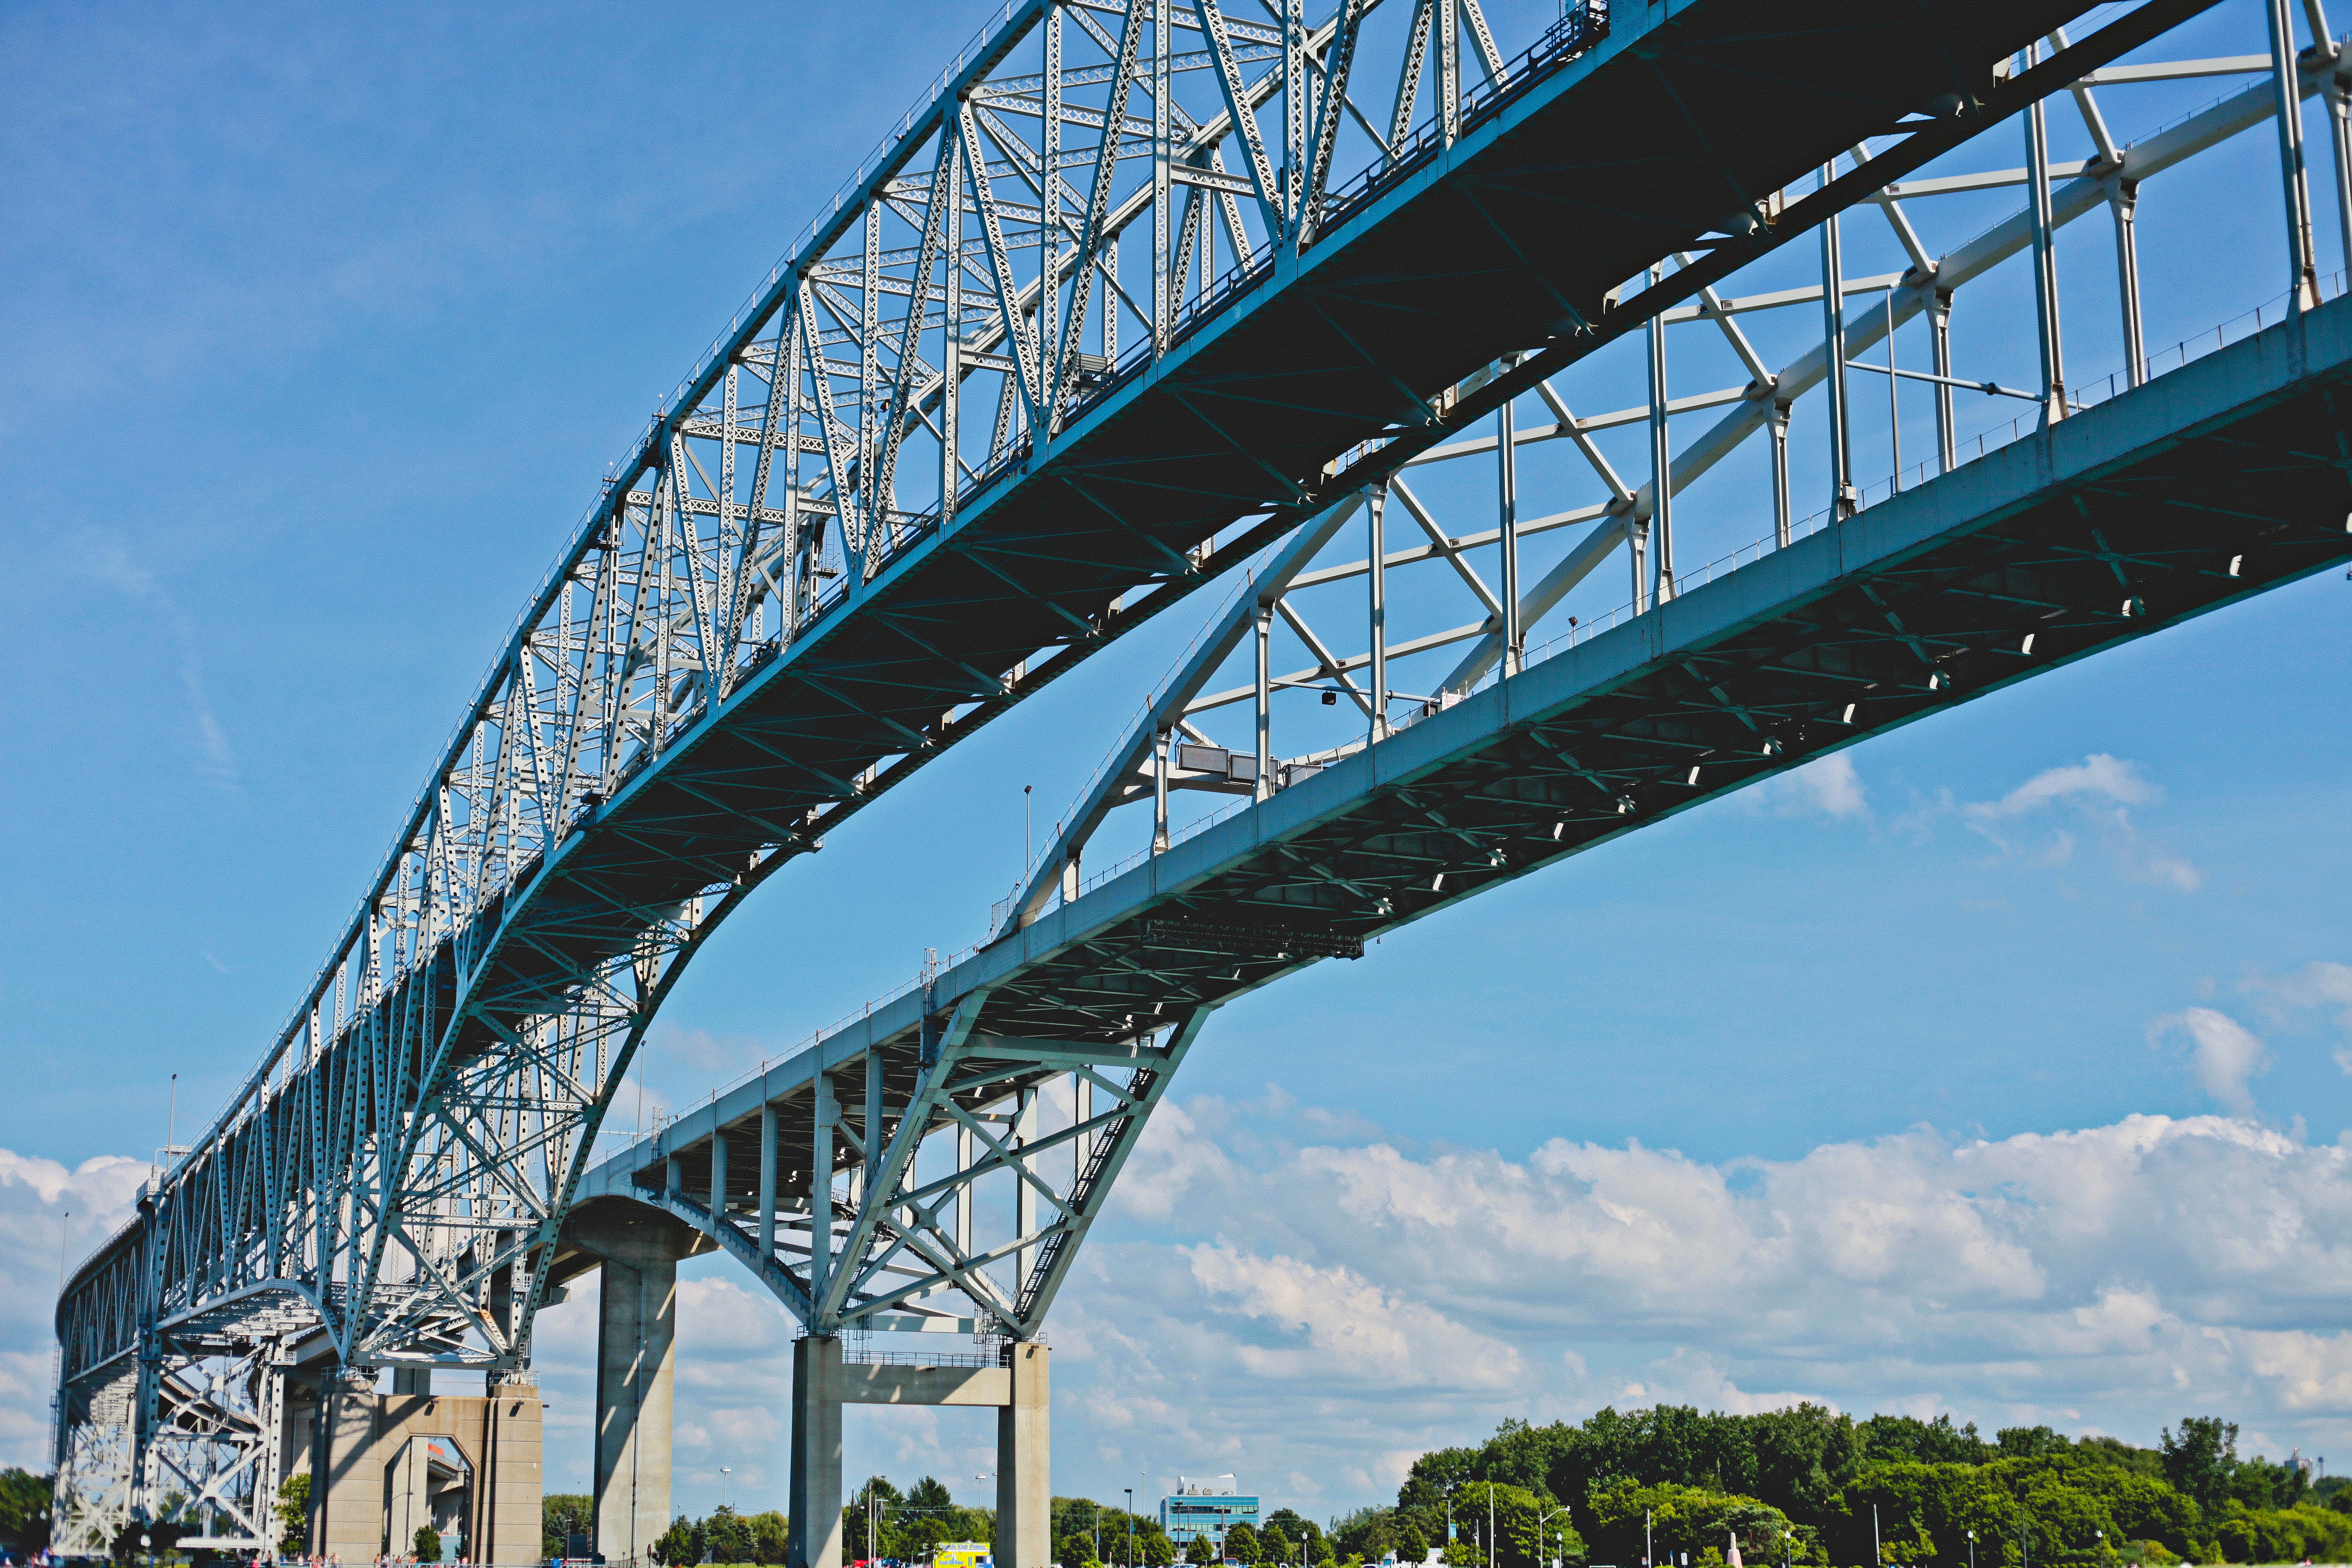
bridge, overpass, suspension bridge, landmark, viaduct, cable stayed bridge, arch bridge, truss bridge, transporter bridge, skyway, cantilever bridge, nonbuilding structure, tied arch bridge, girder bridge